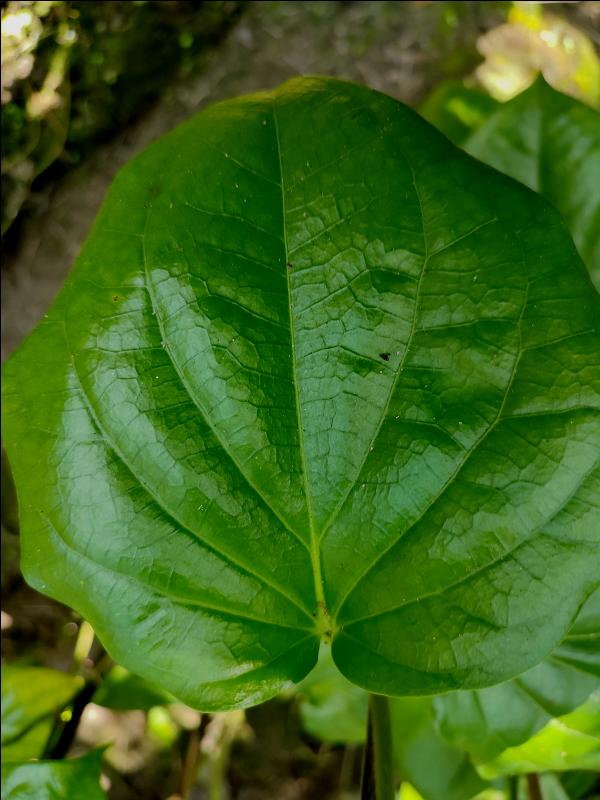
Label: Healthy_Leaf